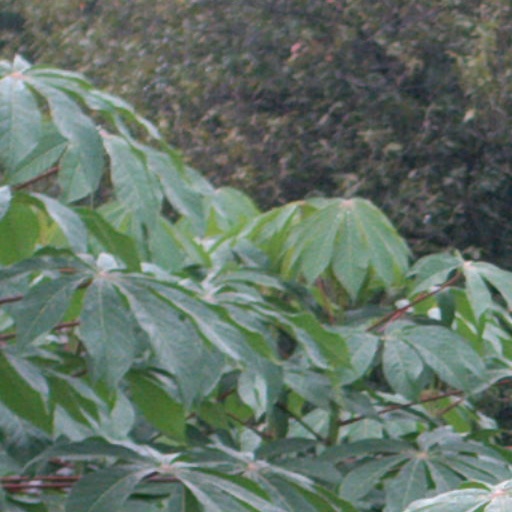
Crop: cassava